King's Fair (Minneapolis)

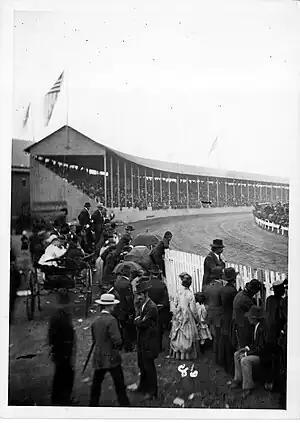
Horse race at King's Fair 1880

King's Fair, a precursor to the Minnesota State Fair, was held in South Minneapolis from 1877 through 1882. Since 1979 the name has also been used for a biennial gathering in the Seward neighborhood.